Oleksii Reznikov

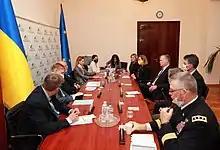
Reznikov meets with U.S. Deputy Secretary of State Stephen Biegun in Kyiv on 26 August 2020

In the 2014 Kyiv local election, Reznikov was elected to Kyiv City Council's 7th convocation as a member of Solidarity. Reznikov served as chairman of the Kyiv City Council Commission for the Restitution of the Rights of the Rehabilitated. On 19 June 2014, Reznikov was appointed Deputy Mayor – Secretary of the Kyiv City Council.